Andrew II of Hungary

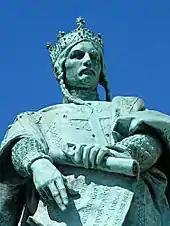
Andrew's statute on Heroes' Square in Budapest

In 1228, Andrew authorized his son, Béla, to revise his previous land grants. Pope Honorius also supported Béla's efforts. Béla confiscated the domains of two noblemen, Simon Kacsics and Bánk Bár-Kalán, who had taken part in the conspiracy to murder Queen Gertrude. In 1229, upon Béla's proposal, Andrew confirmed the privileges of the Cuman chieftains who had subjected themselves to Béla. Robert, Archbishop of Esztergom, made a complaint about Andrew to the Holy See, because Andrew continued to employ Jews and Muslims. Pope Gregory IX authorized the archbishop to perform acts of religious censure to persuade Andrew to dismiss his non-Christian officials. Under duress, Andrew issued a new Golden Bull in 1231, which confirmed that Muslims were banned from employment, and empowered the Archbishop of Esztergom to excommunicate the king if he failed to honor the provisions of the new Golden Bull. In the second half of the year, Andrew invaded Halych and restored his youngest son, Andrew, to the throne.